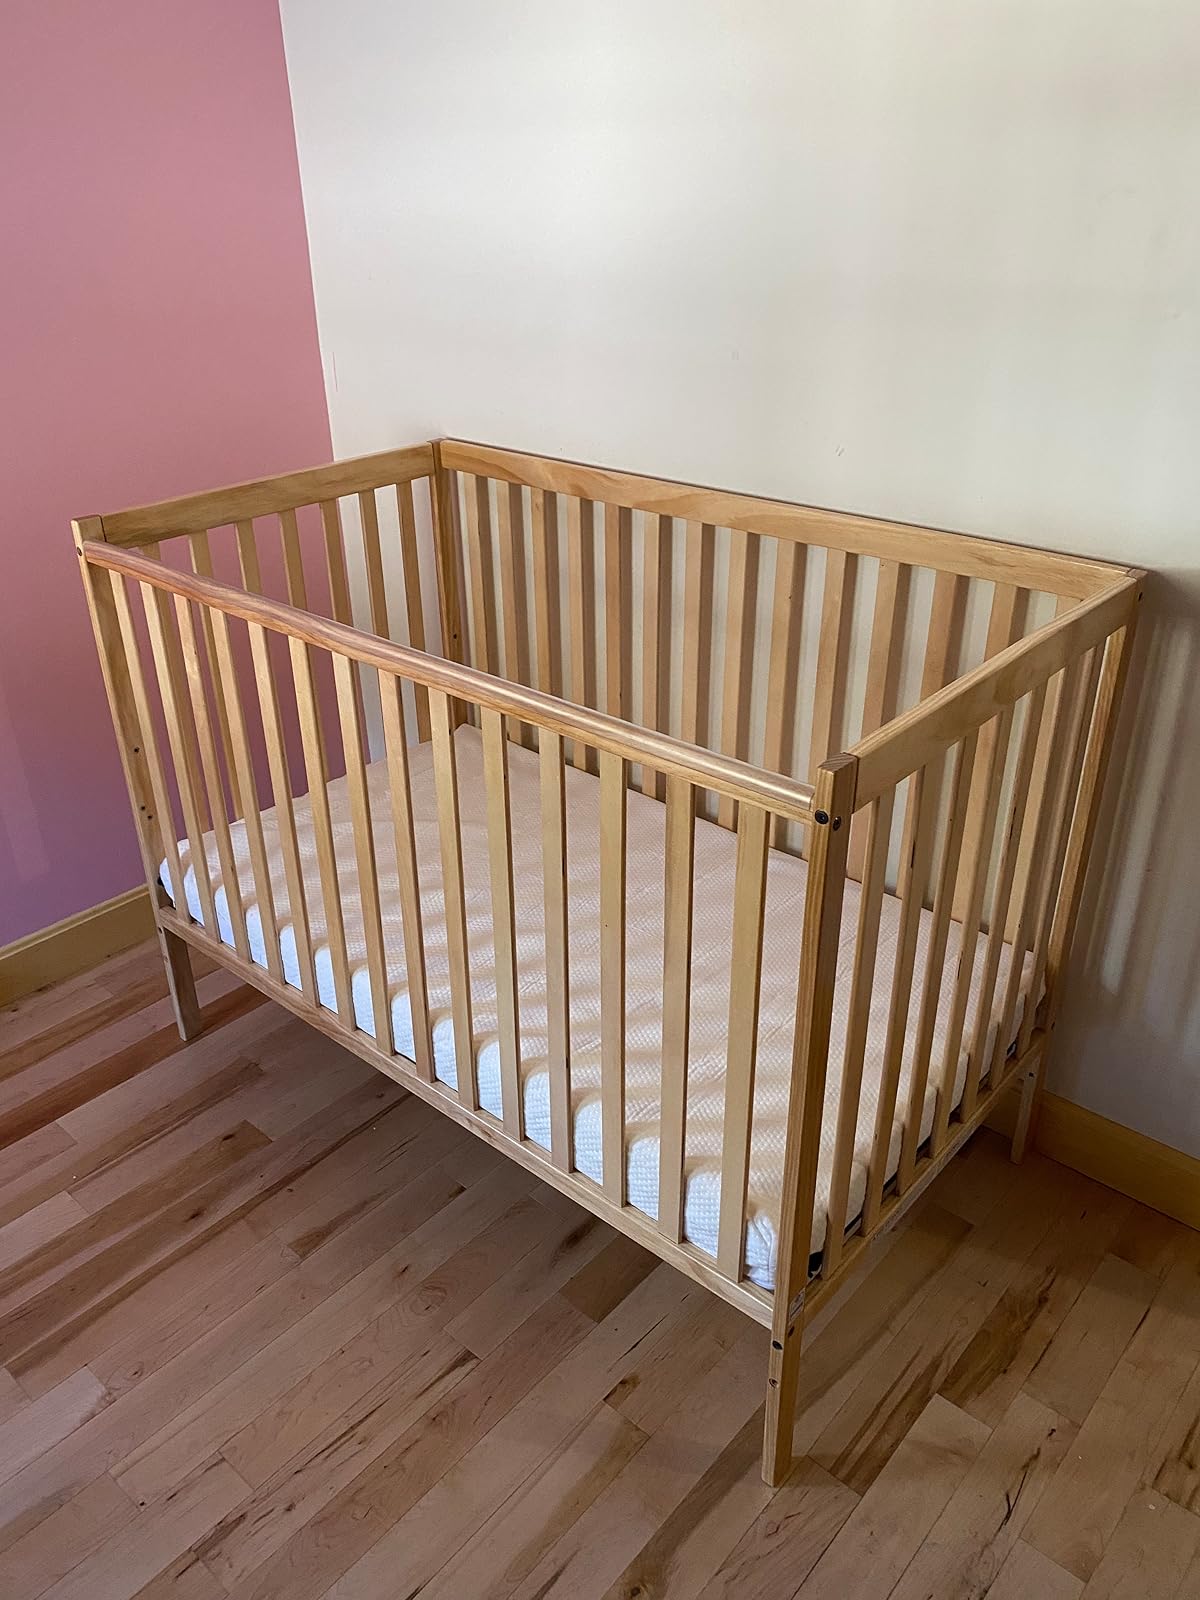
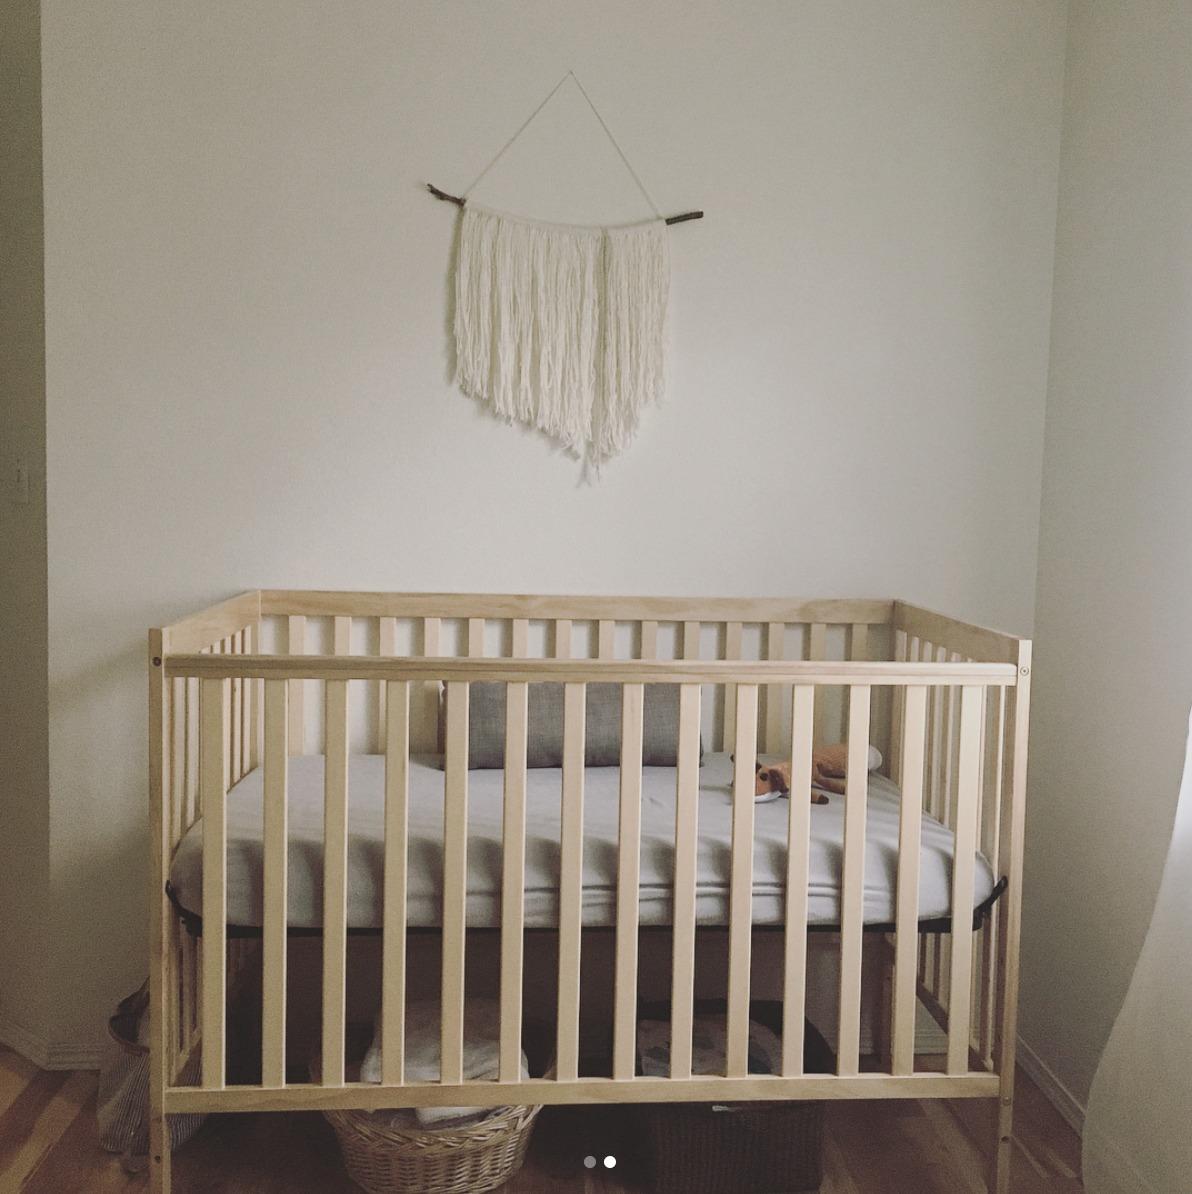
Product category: products_crib
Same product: yes